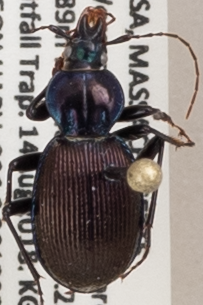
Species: Sphaeroderus canadensis canadensis
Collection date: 2018-08-14
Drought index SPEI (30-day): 2.09
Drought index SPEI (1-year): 1.16
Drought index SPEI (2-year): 0.82